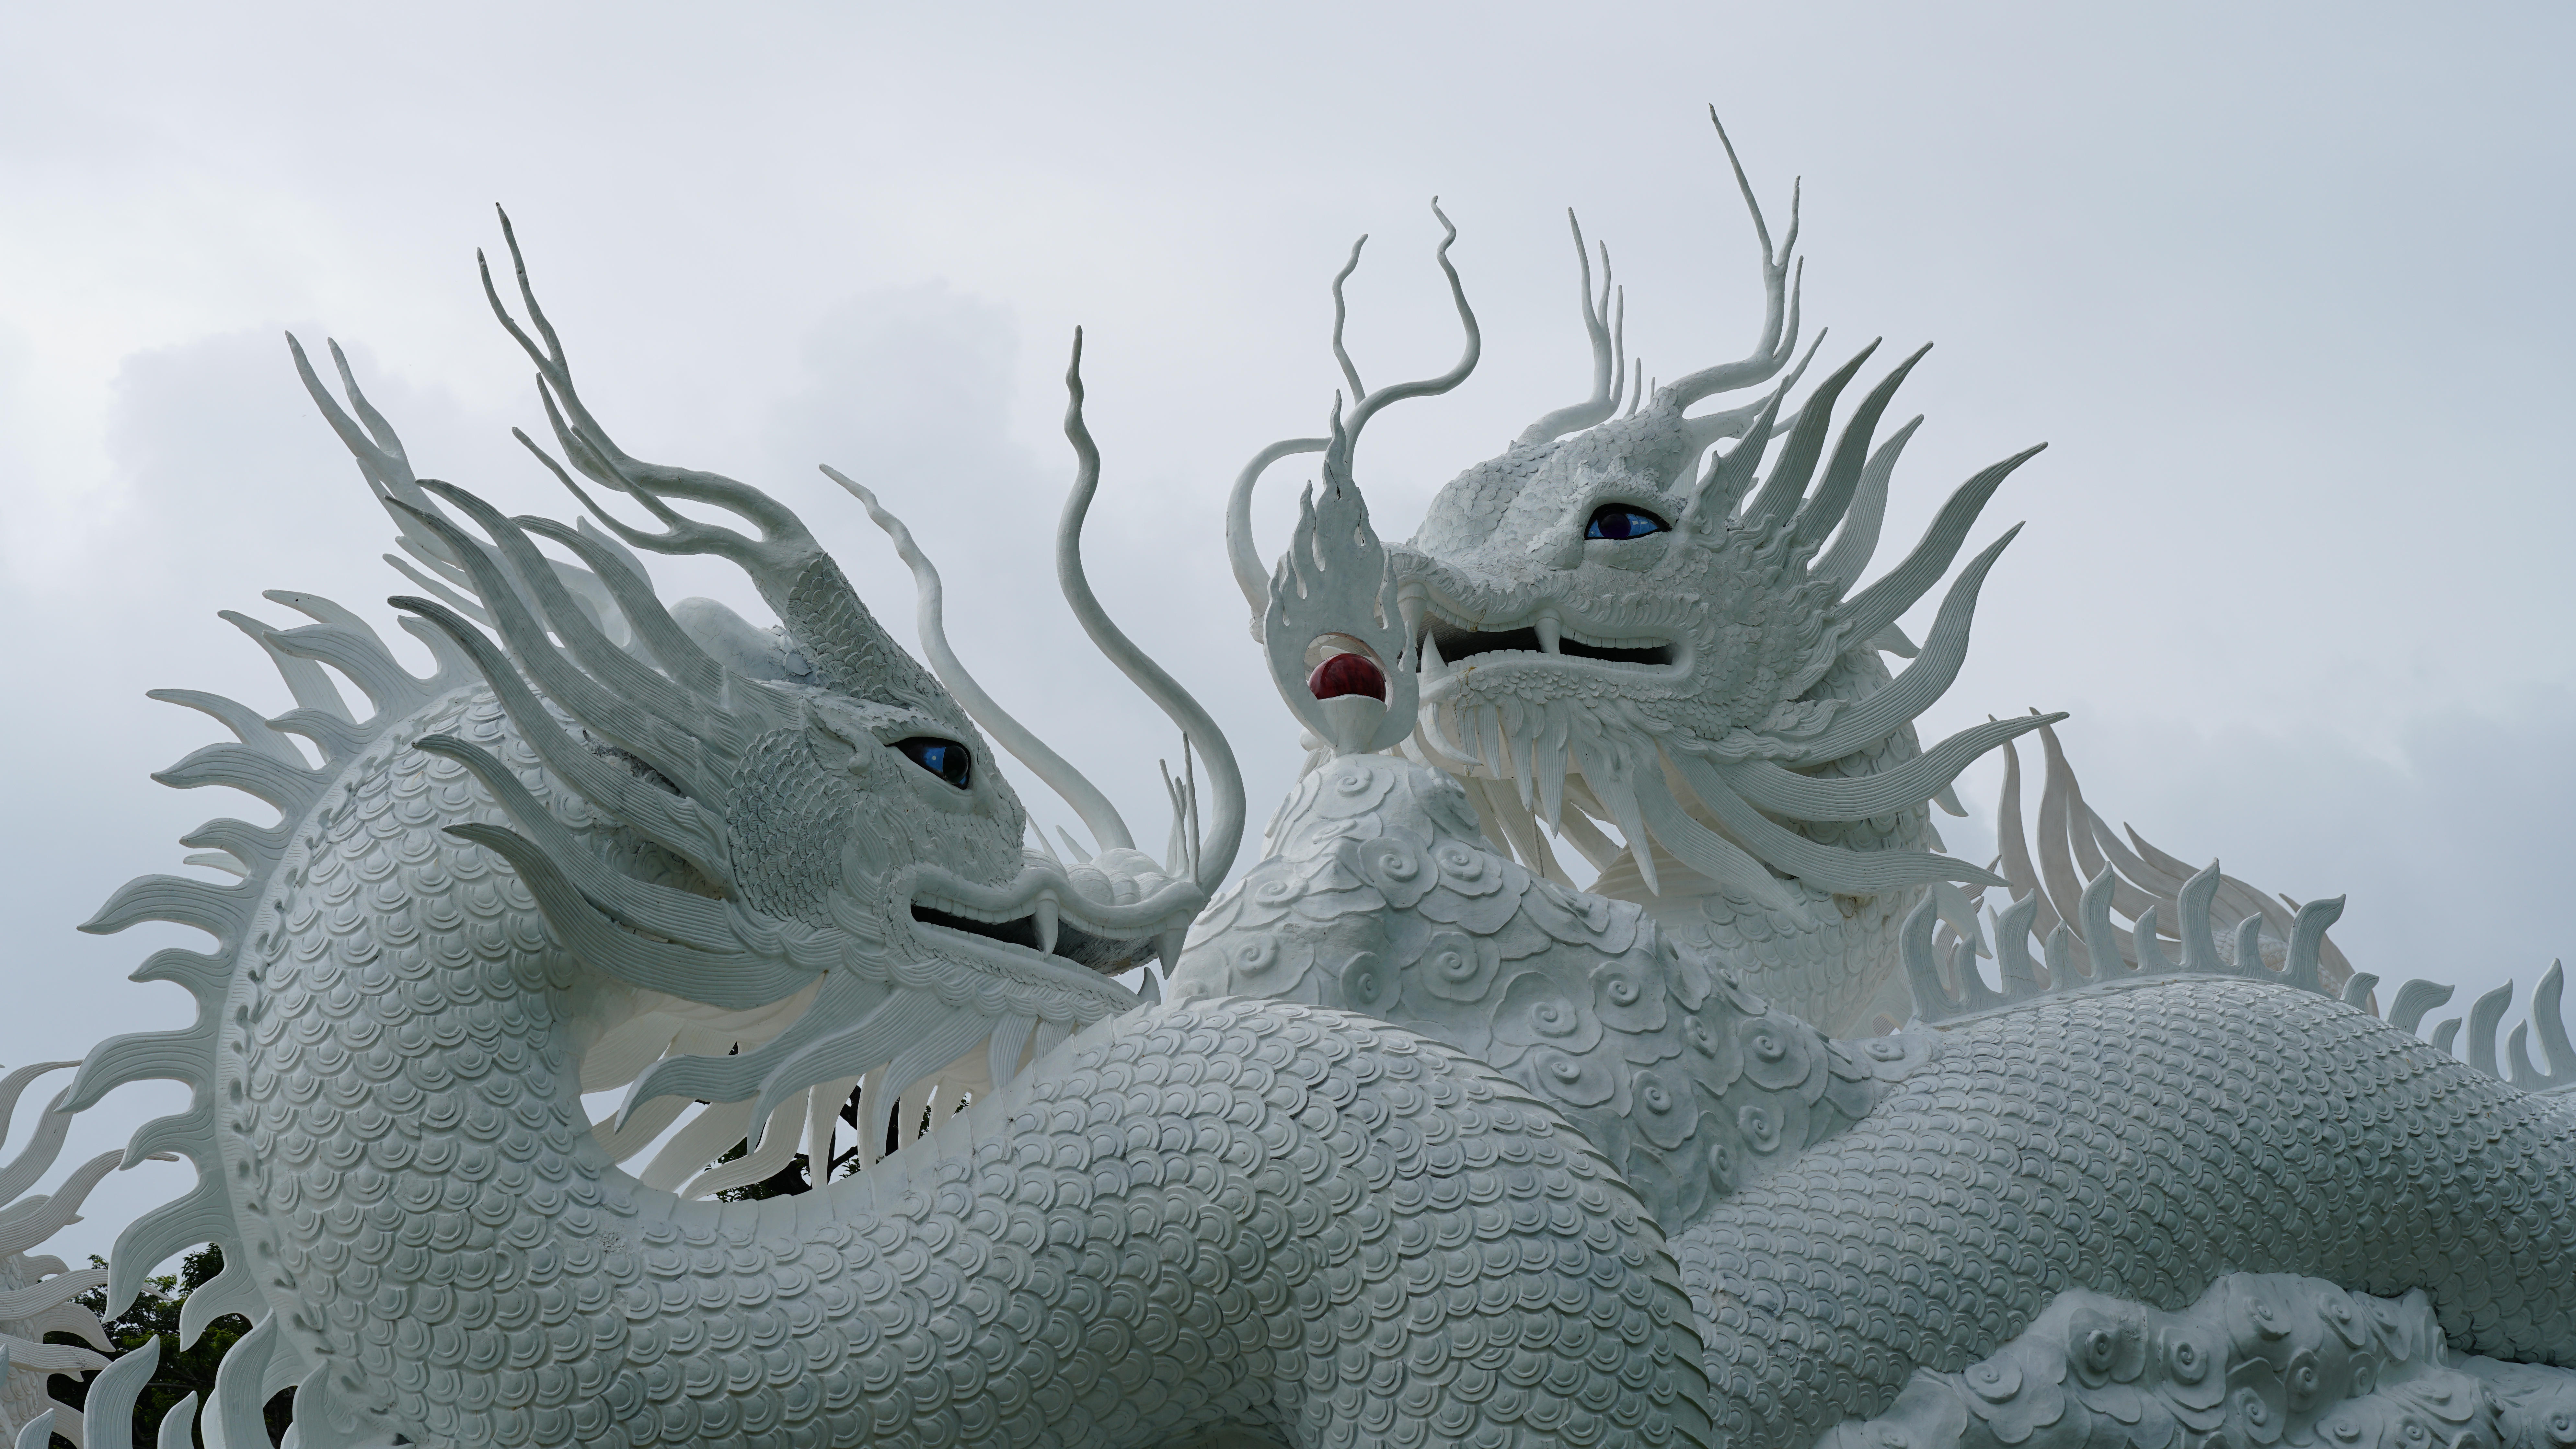
dragons, chiang rai, thailand, white, dragon, organism, illustration, architecture, fictional character, art, frost